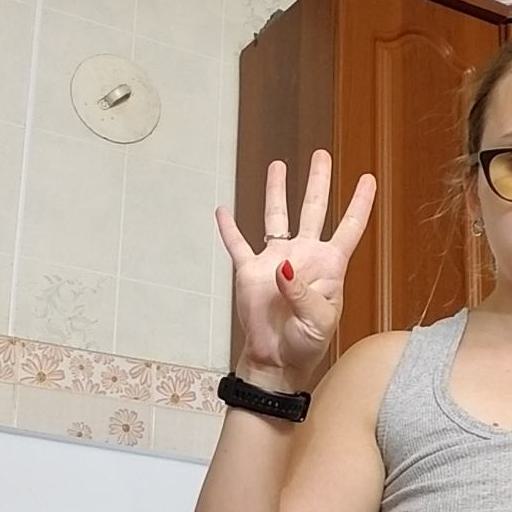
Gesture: four